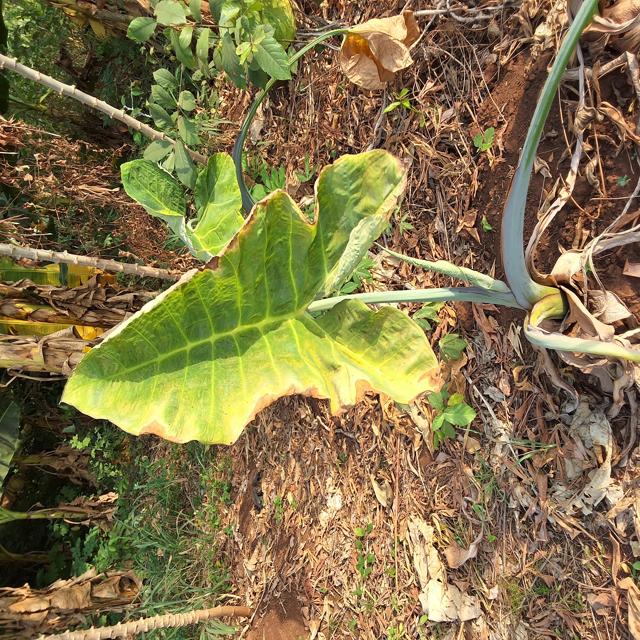
Label: Early_Blight